The Predictor Paul

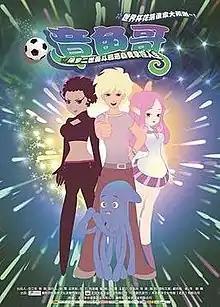

The Predictor Paul is a 2014 Chinese animated comedy fantasy romance film directed by Shi Yang and starring Hao Xianghai, Zhang Wei and Xu Jing.